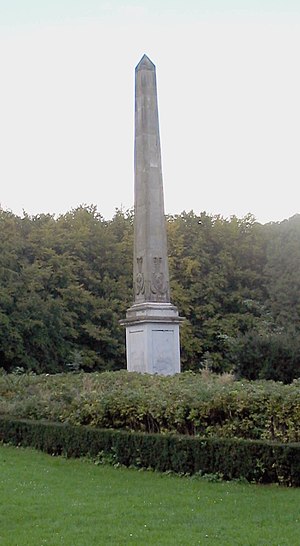
Freden i Rijswijk
Rijswijk-nålen, en obelisk rejst til minde om fredsaftalen i årene 1792–1794 med byggematerialer fra det nedrevne Huis ter Nieuwburg
Freden i Rijswijk blev undertegnet den 20. september 1697 i byen Rijswijk det daværende De Forenede Nederlande og afsluttede Niårskrigen mellem Frankrig og Augsburgligaen. Fredsaftalen har navn efter byen, hvor aftalen blev indgået.